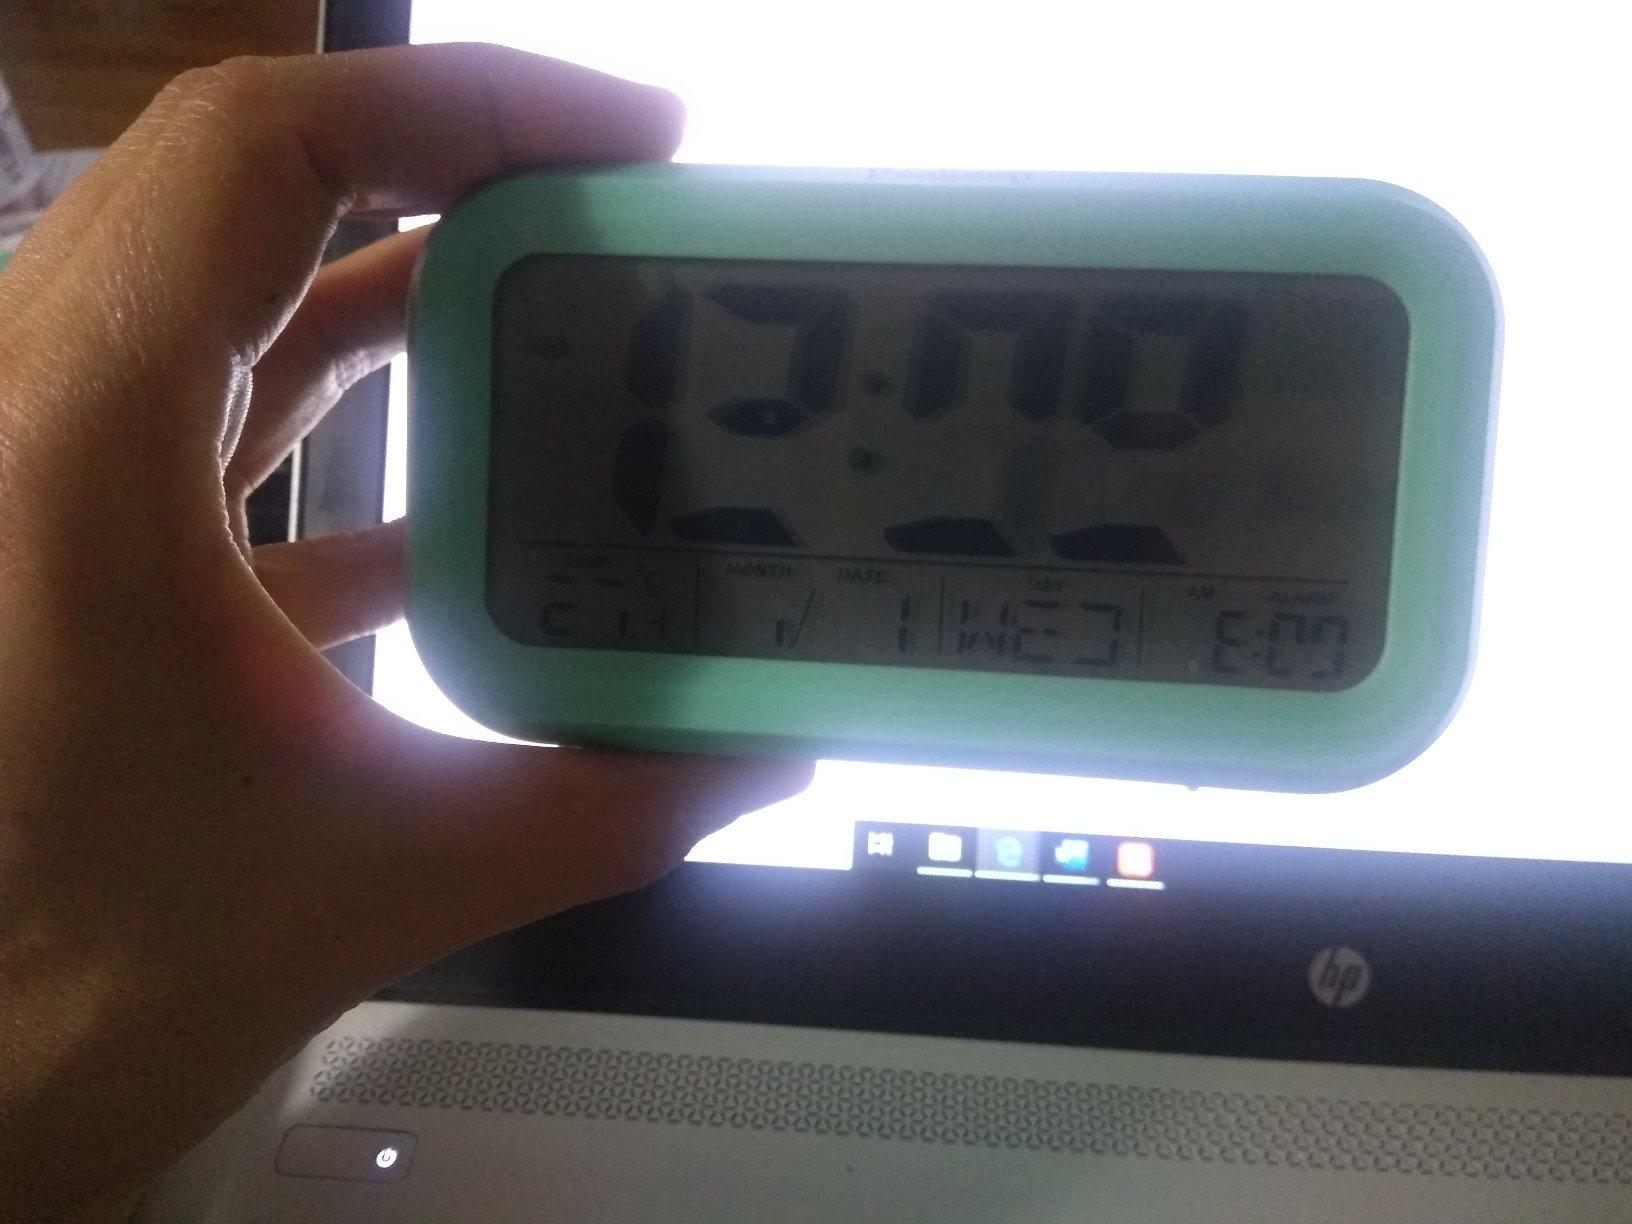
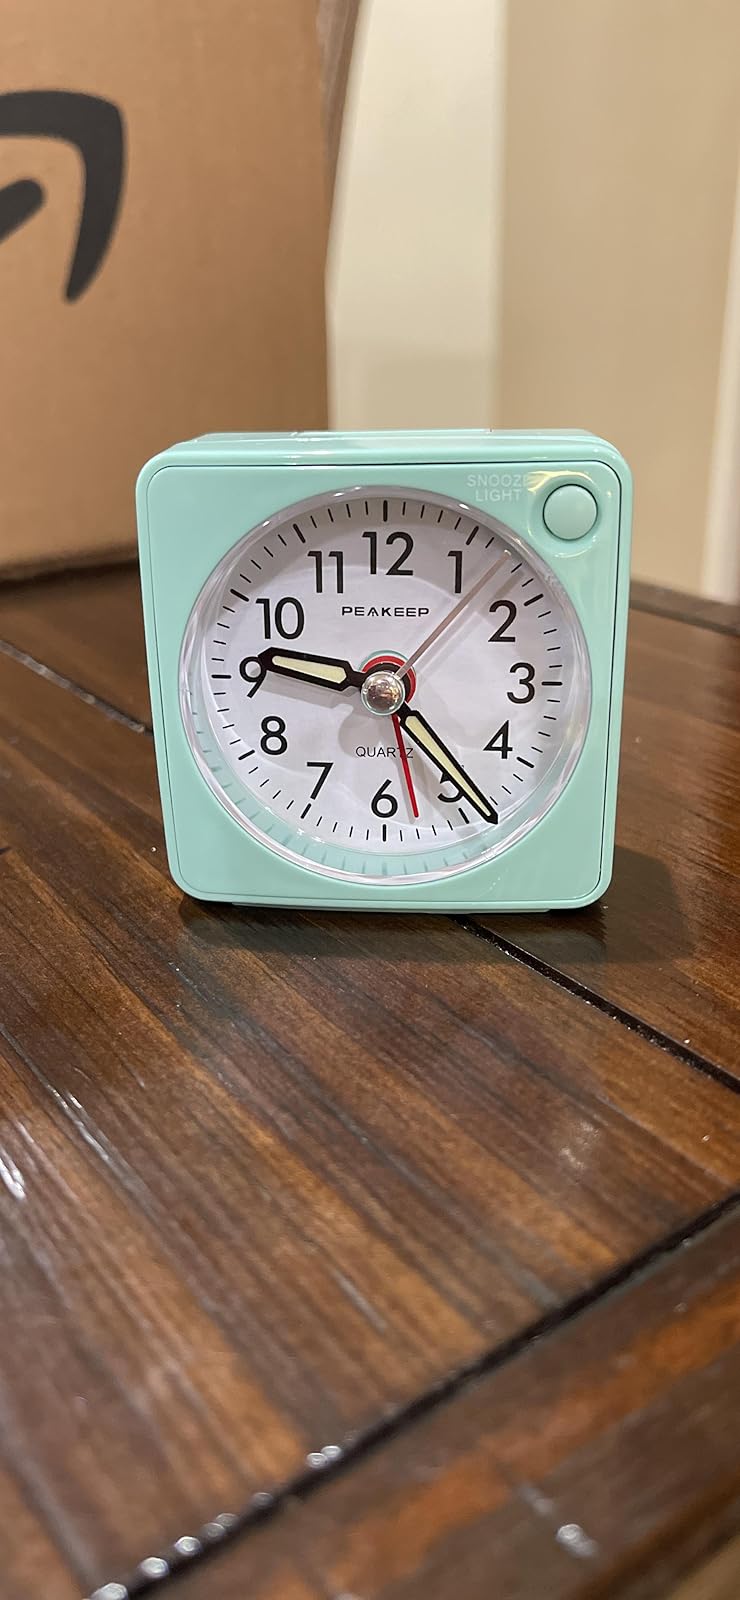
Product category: clock
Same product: no